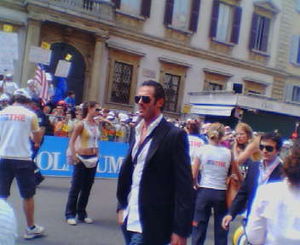
Mario Cipollini
Mario Cipollini er en tidligere italiensk cykelrytter. Han blev regnet som en af de bedste sprintere i 1990'erne.